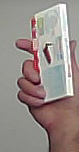
Product: kinder_chocolate